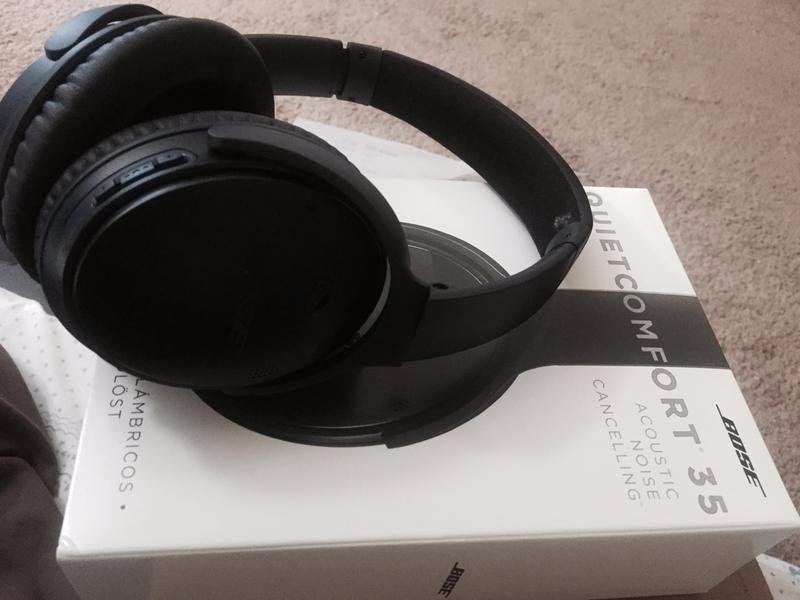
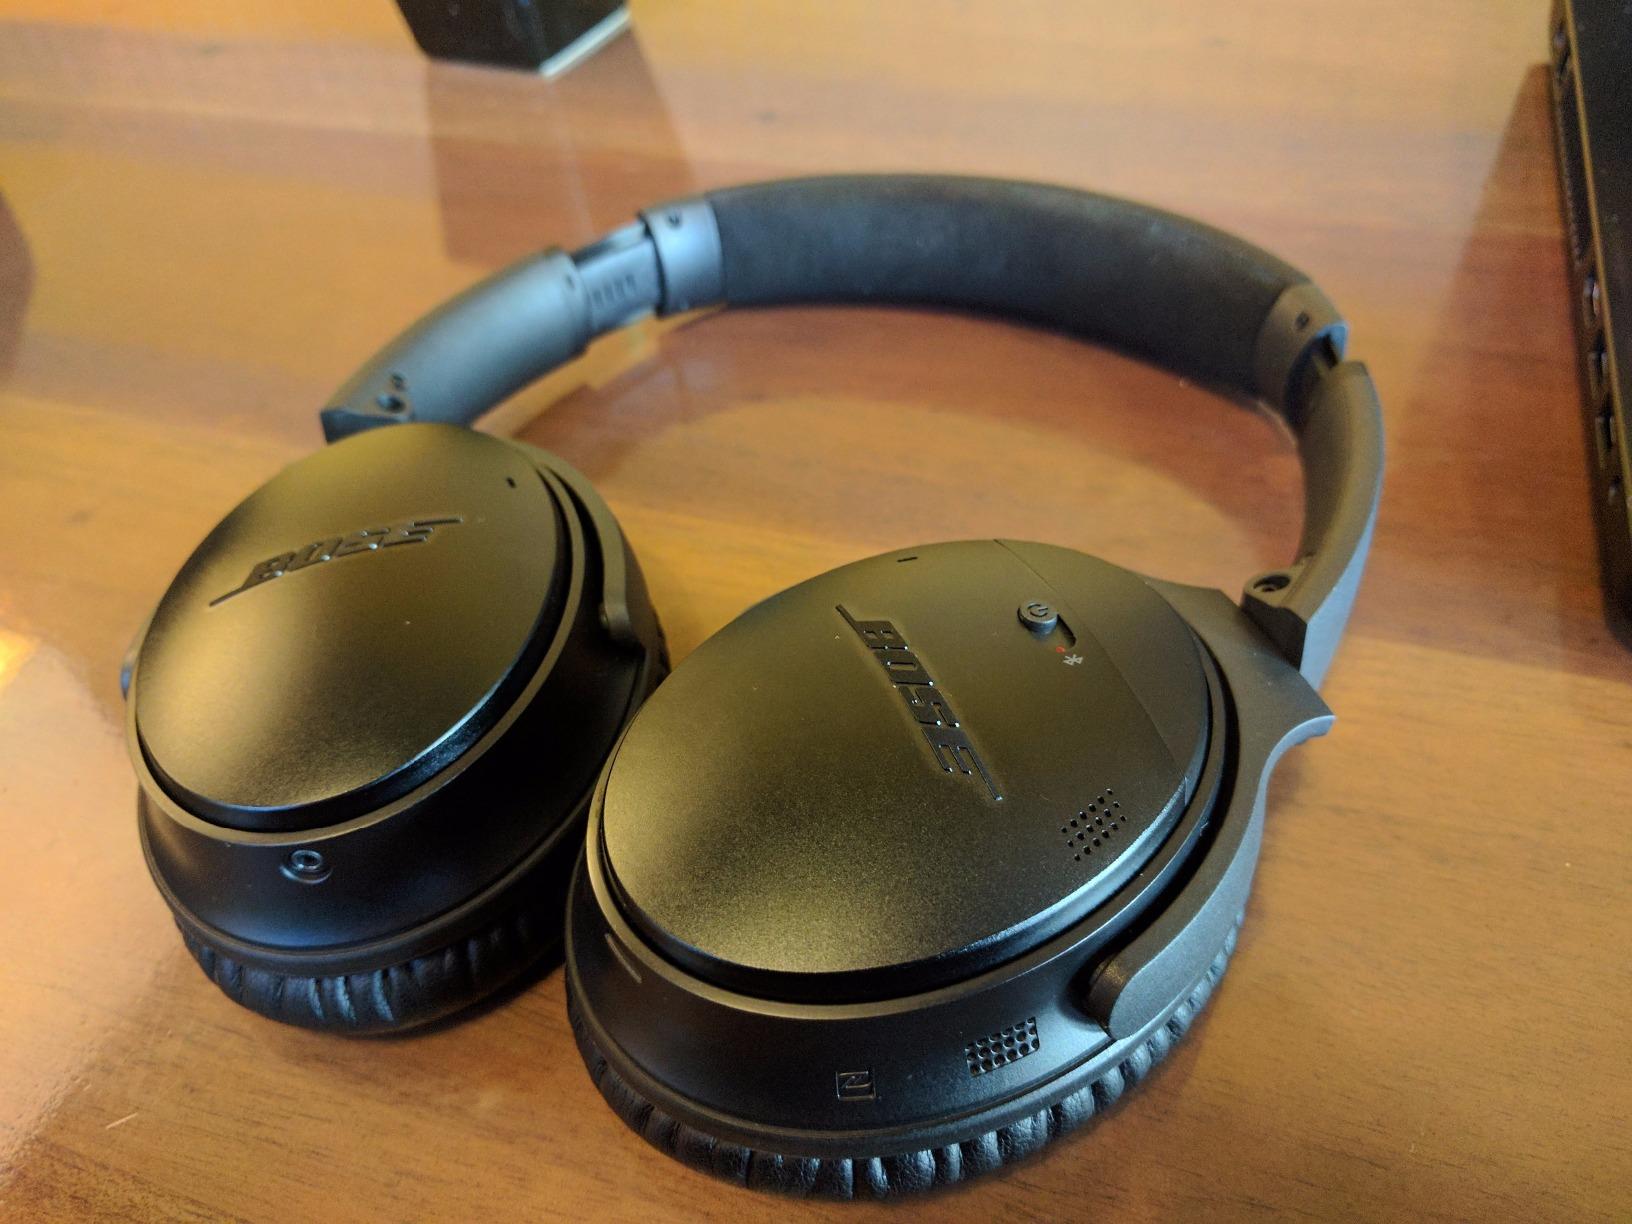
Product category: headphones
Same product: yes